Capsule toy

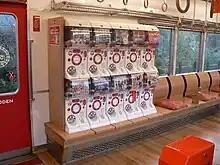
Capsule toy machines located inside Wakayama Electric Railway cars

Additionally, many capsules are partially transparent, allowing customers to see their contents, although some are not transparent and keep their contents a secret. These machines are operated by first inserting coins into the coin slot and then rotating the lever to dispense the product. Vending machines differ by the type and the number of coins they accept, such as the types of 10 yen (approximately 10 US cents), 50 yen, 100 yen, two 100 yen, and 500 yen. These prices are based on the value of the goods contained within the capsules sold by the machine. Besides, some models use special medal tokens sold separately instead of coins. In 2019 Bandai initiated the installation of Smart Gashapon machines that would accept electronic payments.